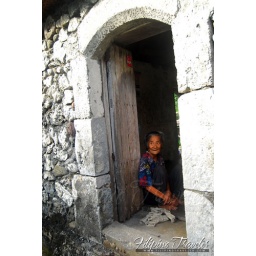
Woman in old stone house again